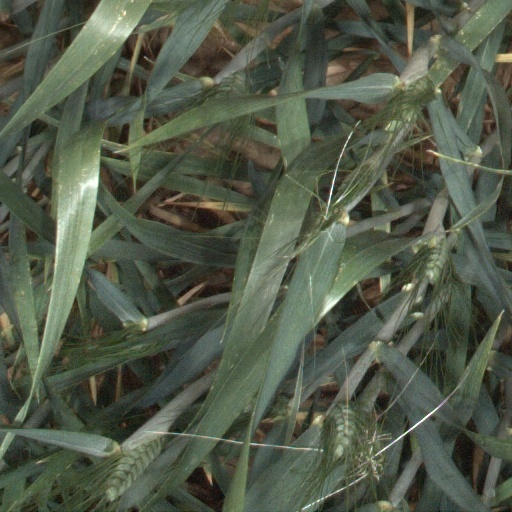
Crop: wheat